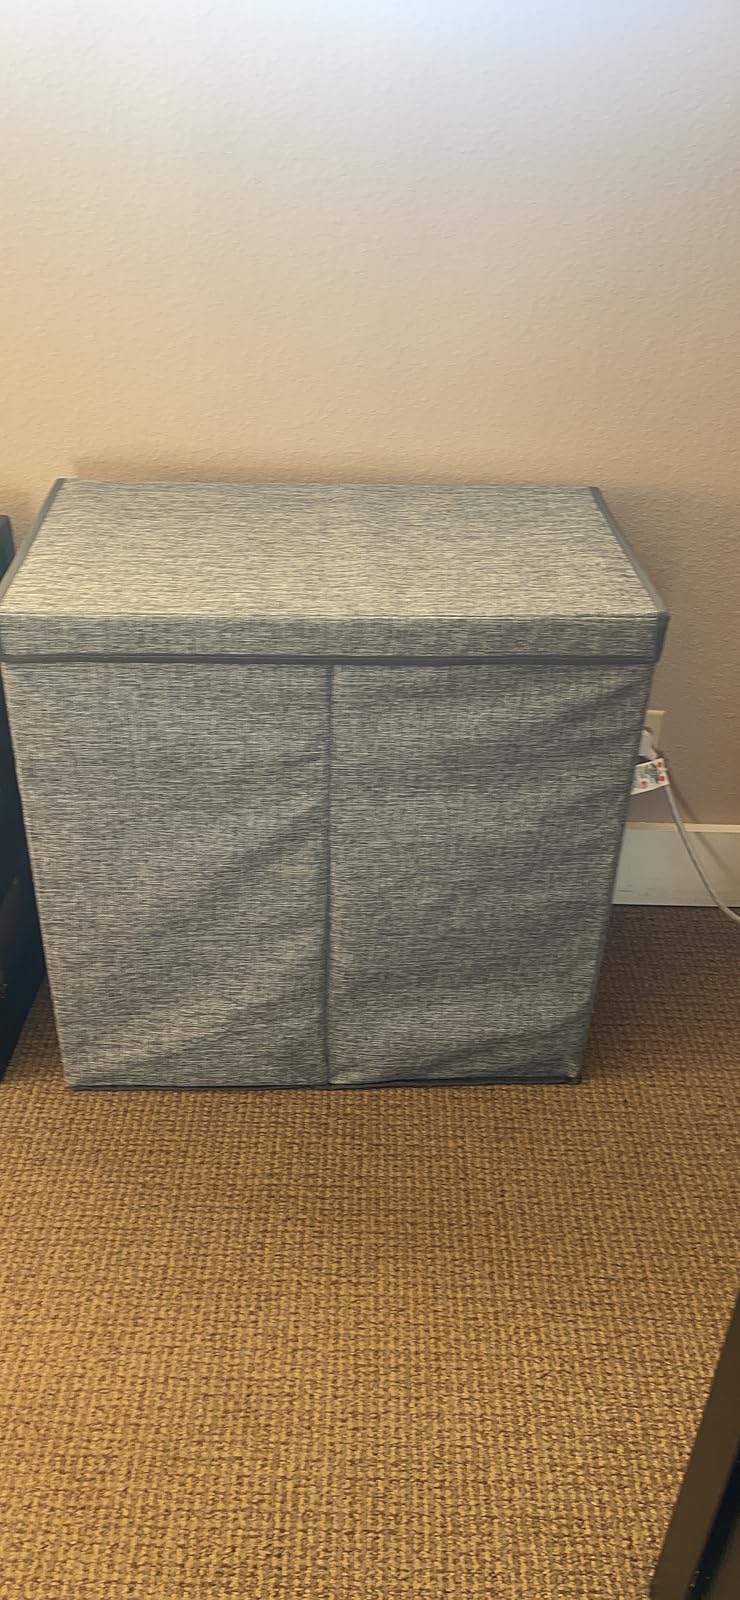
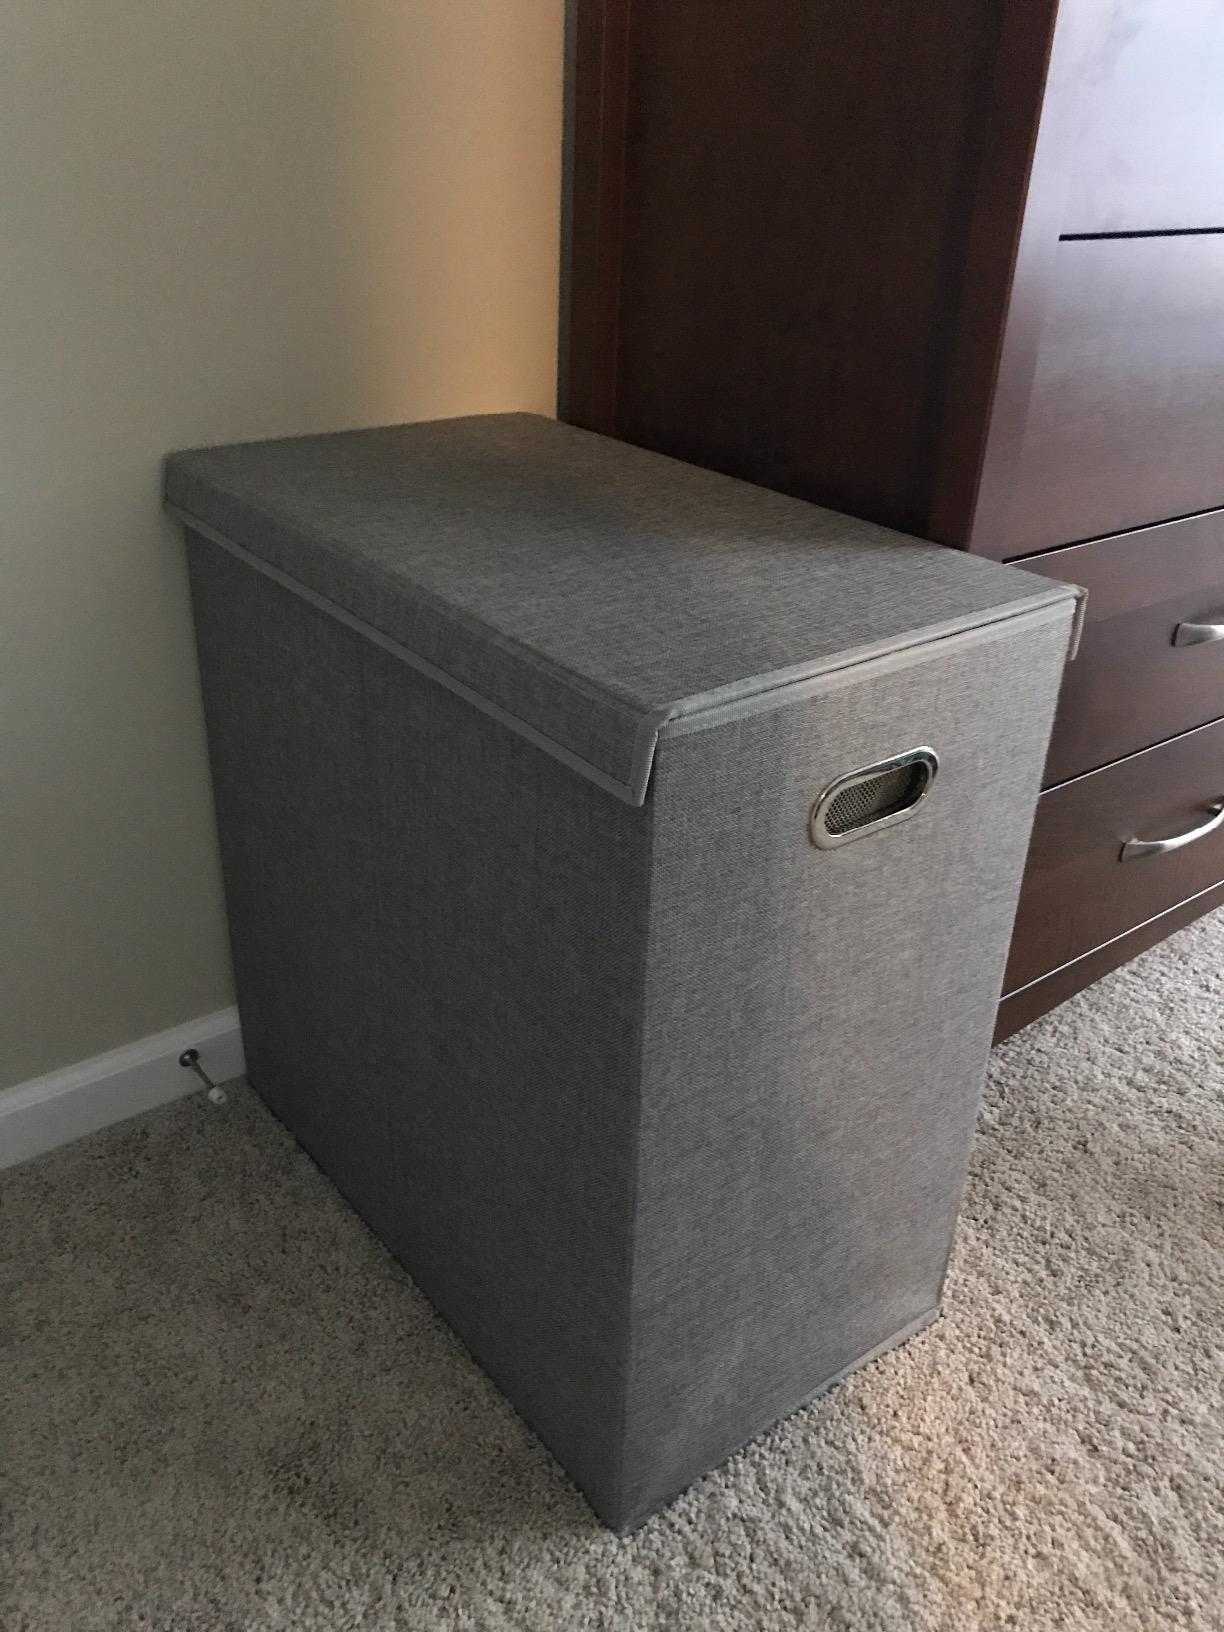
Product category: items_hamper
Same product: yes